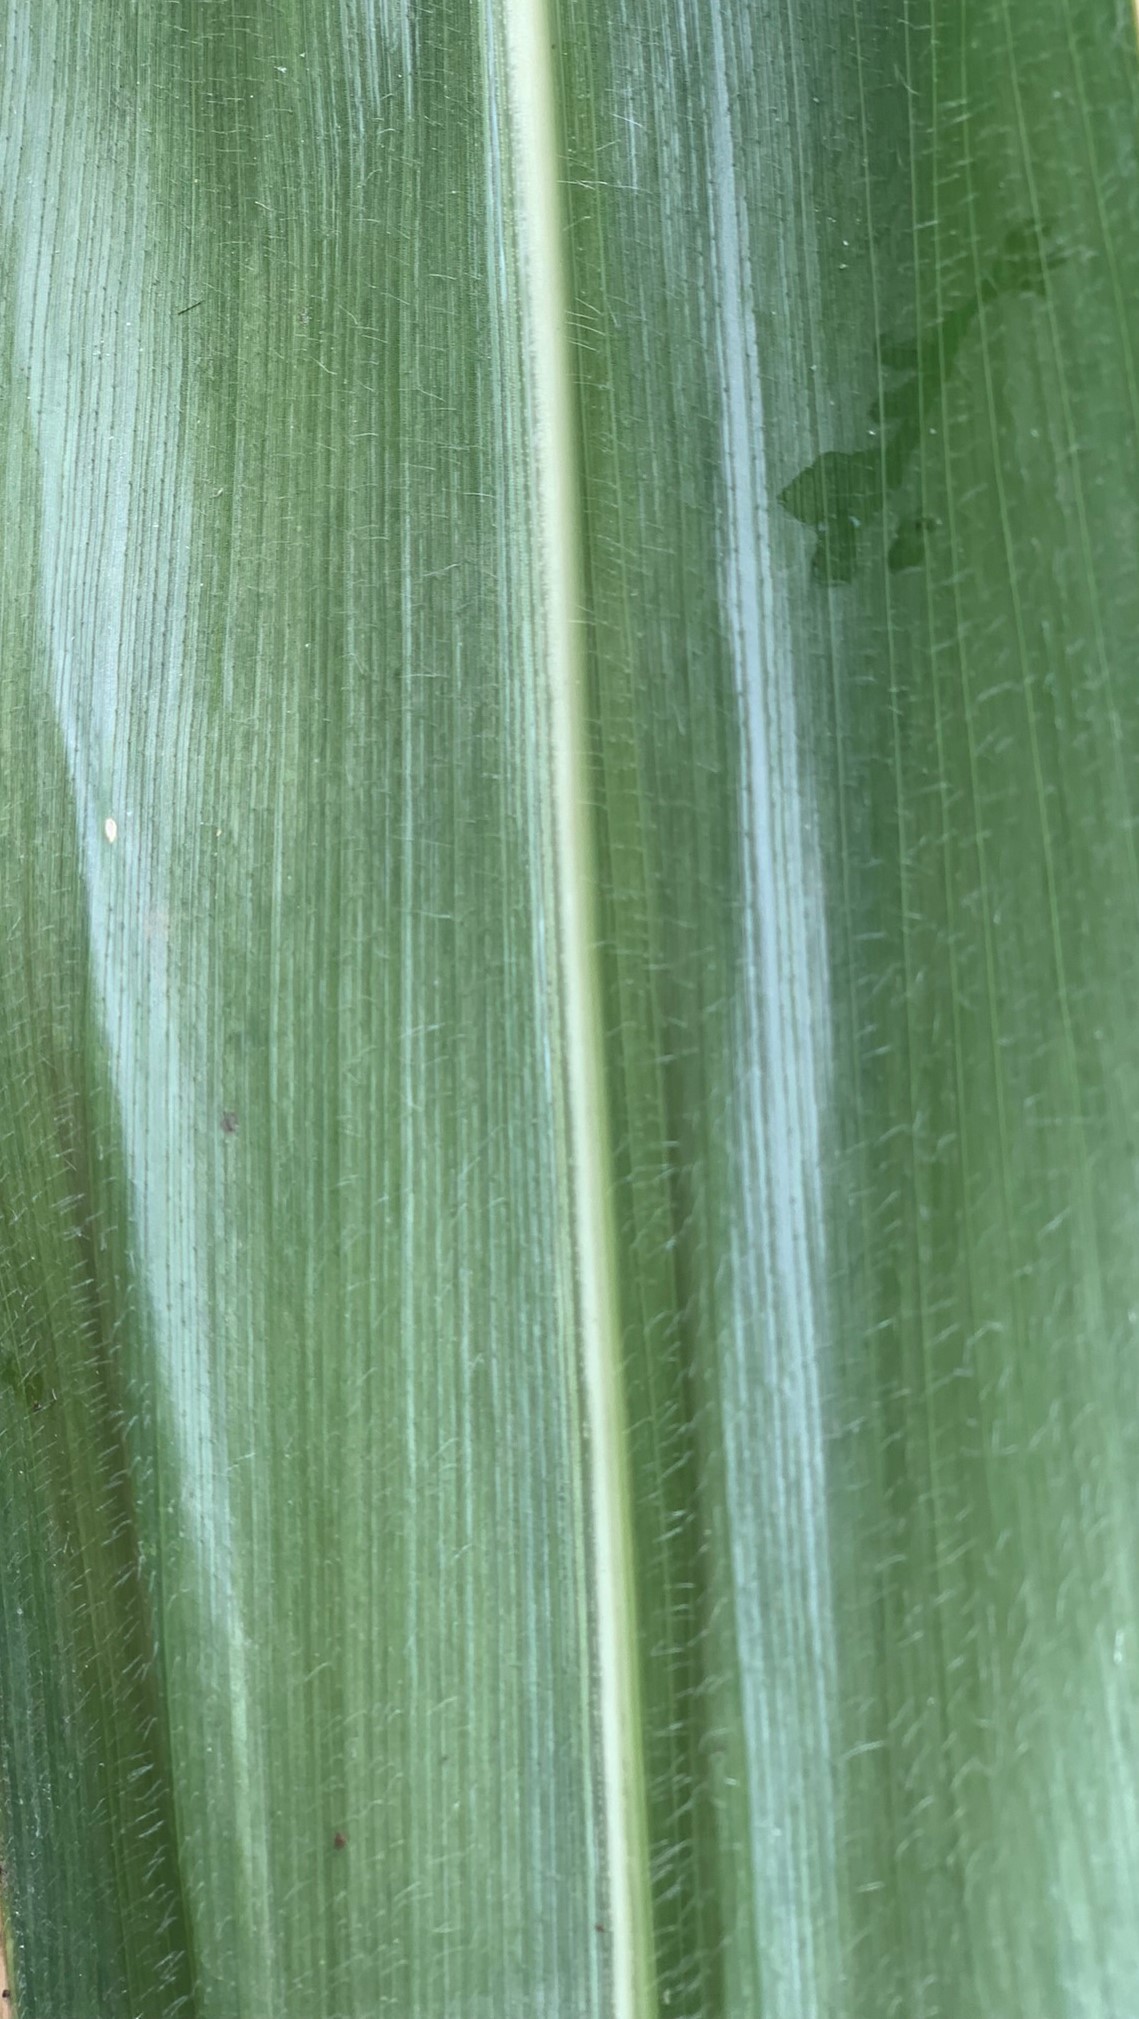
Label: Healthy